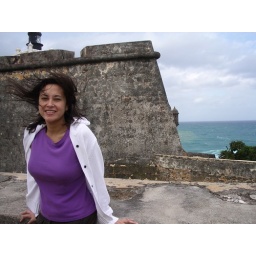
Maria is holding the stone wall so she is not blown off El Morro by the freakish gale force winds.